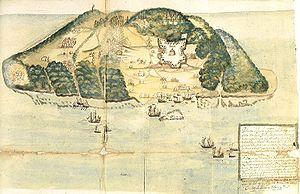
Dessin de l'île de la Tortue à l'époque des frères de la côte, 17èm siécle"
L'île de la Tortue est nommée ainsi parce que les Espagnols l'avait baptisée « Tortuga de mar » du fait de sa forme. Elle est le premier territoire de Saint Domingue colonisé par la France, les Espagnols étant fortement présents sur l'île principale, et faiblement présents sur la Tortue. L'histoire coloniale de la Tortue comporte deux grandes périodes, les XVIIᵉ et XVIIIᵉ siècles. Le XVIIᵉ siècle est l'âge d'or de la flibuste dont la Tortue devient la capitale régionale. Le XVIIIᵉ siècle est marqué par un déclin relatif, face à la Grande Île devenue française par le traité de Ryswick en 1697. L'île de la Tortue sert alors surtout de refuge pour la qualité de son climat réputé sain, et pour sa sécurité lors de la période révolutionnaire haïtienne.
Anne Dieu-le-veut, née le 28 août 1661 à Gourin en Bretagne, décédée le 11 janvier 1710 à Cap Français était une pirate française au XVIIᵉ siècle. Veuve de Pierre Lelong puis de Joseph Chérel, elle épousera Laurent de Graff.